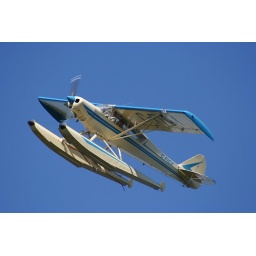
We were sitting on the beach one day when this plan flew overhead and landed in the water.